Fat Joe

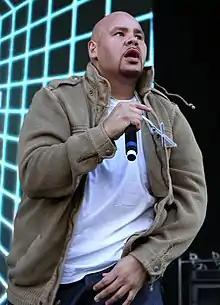
Fat Joe in 2011

Joseph Antonio Cartagena (born August 19, 1970), better known by his stage name Fat Joe, is an American rapper. He began recording as a member of hip hop group Diggin' in the Crates Crew (D.I.T.C.) in 1992, and pursued a solo career with the release of his debut studio album, "Represent" (1993) the following year. Cartegena formed the hip hop group Terror Squad and its namesake record label in the late 1990s, through which he has signed fellow New York artists including Big Pun, Remy Ma, Tony Sunshine, Cuban Link, Triple Seis, as well as then-unknown producers DJ Khaled and Cool & Dre.